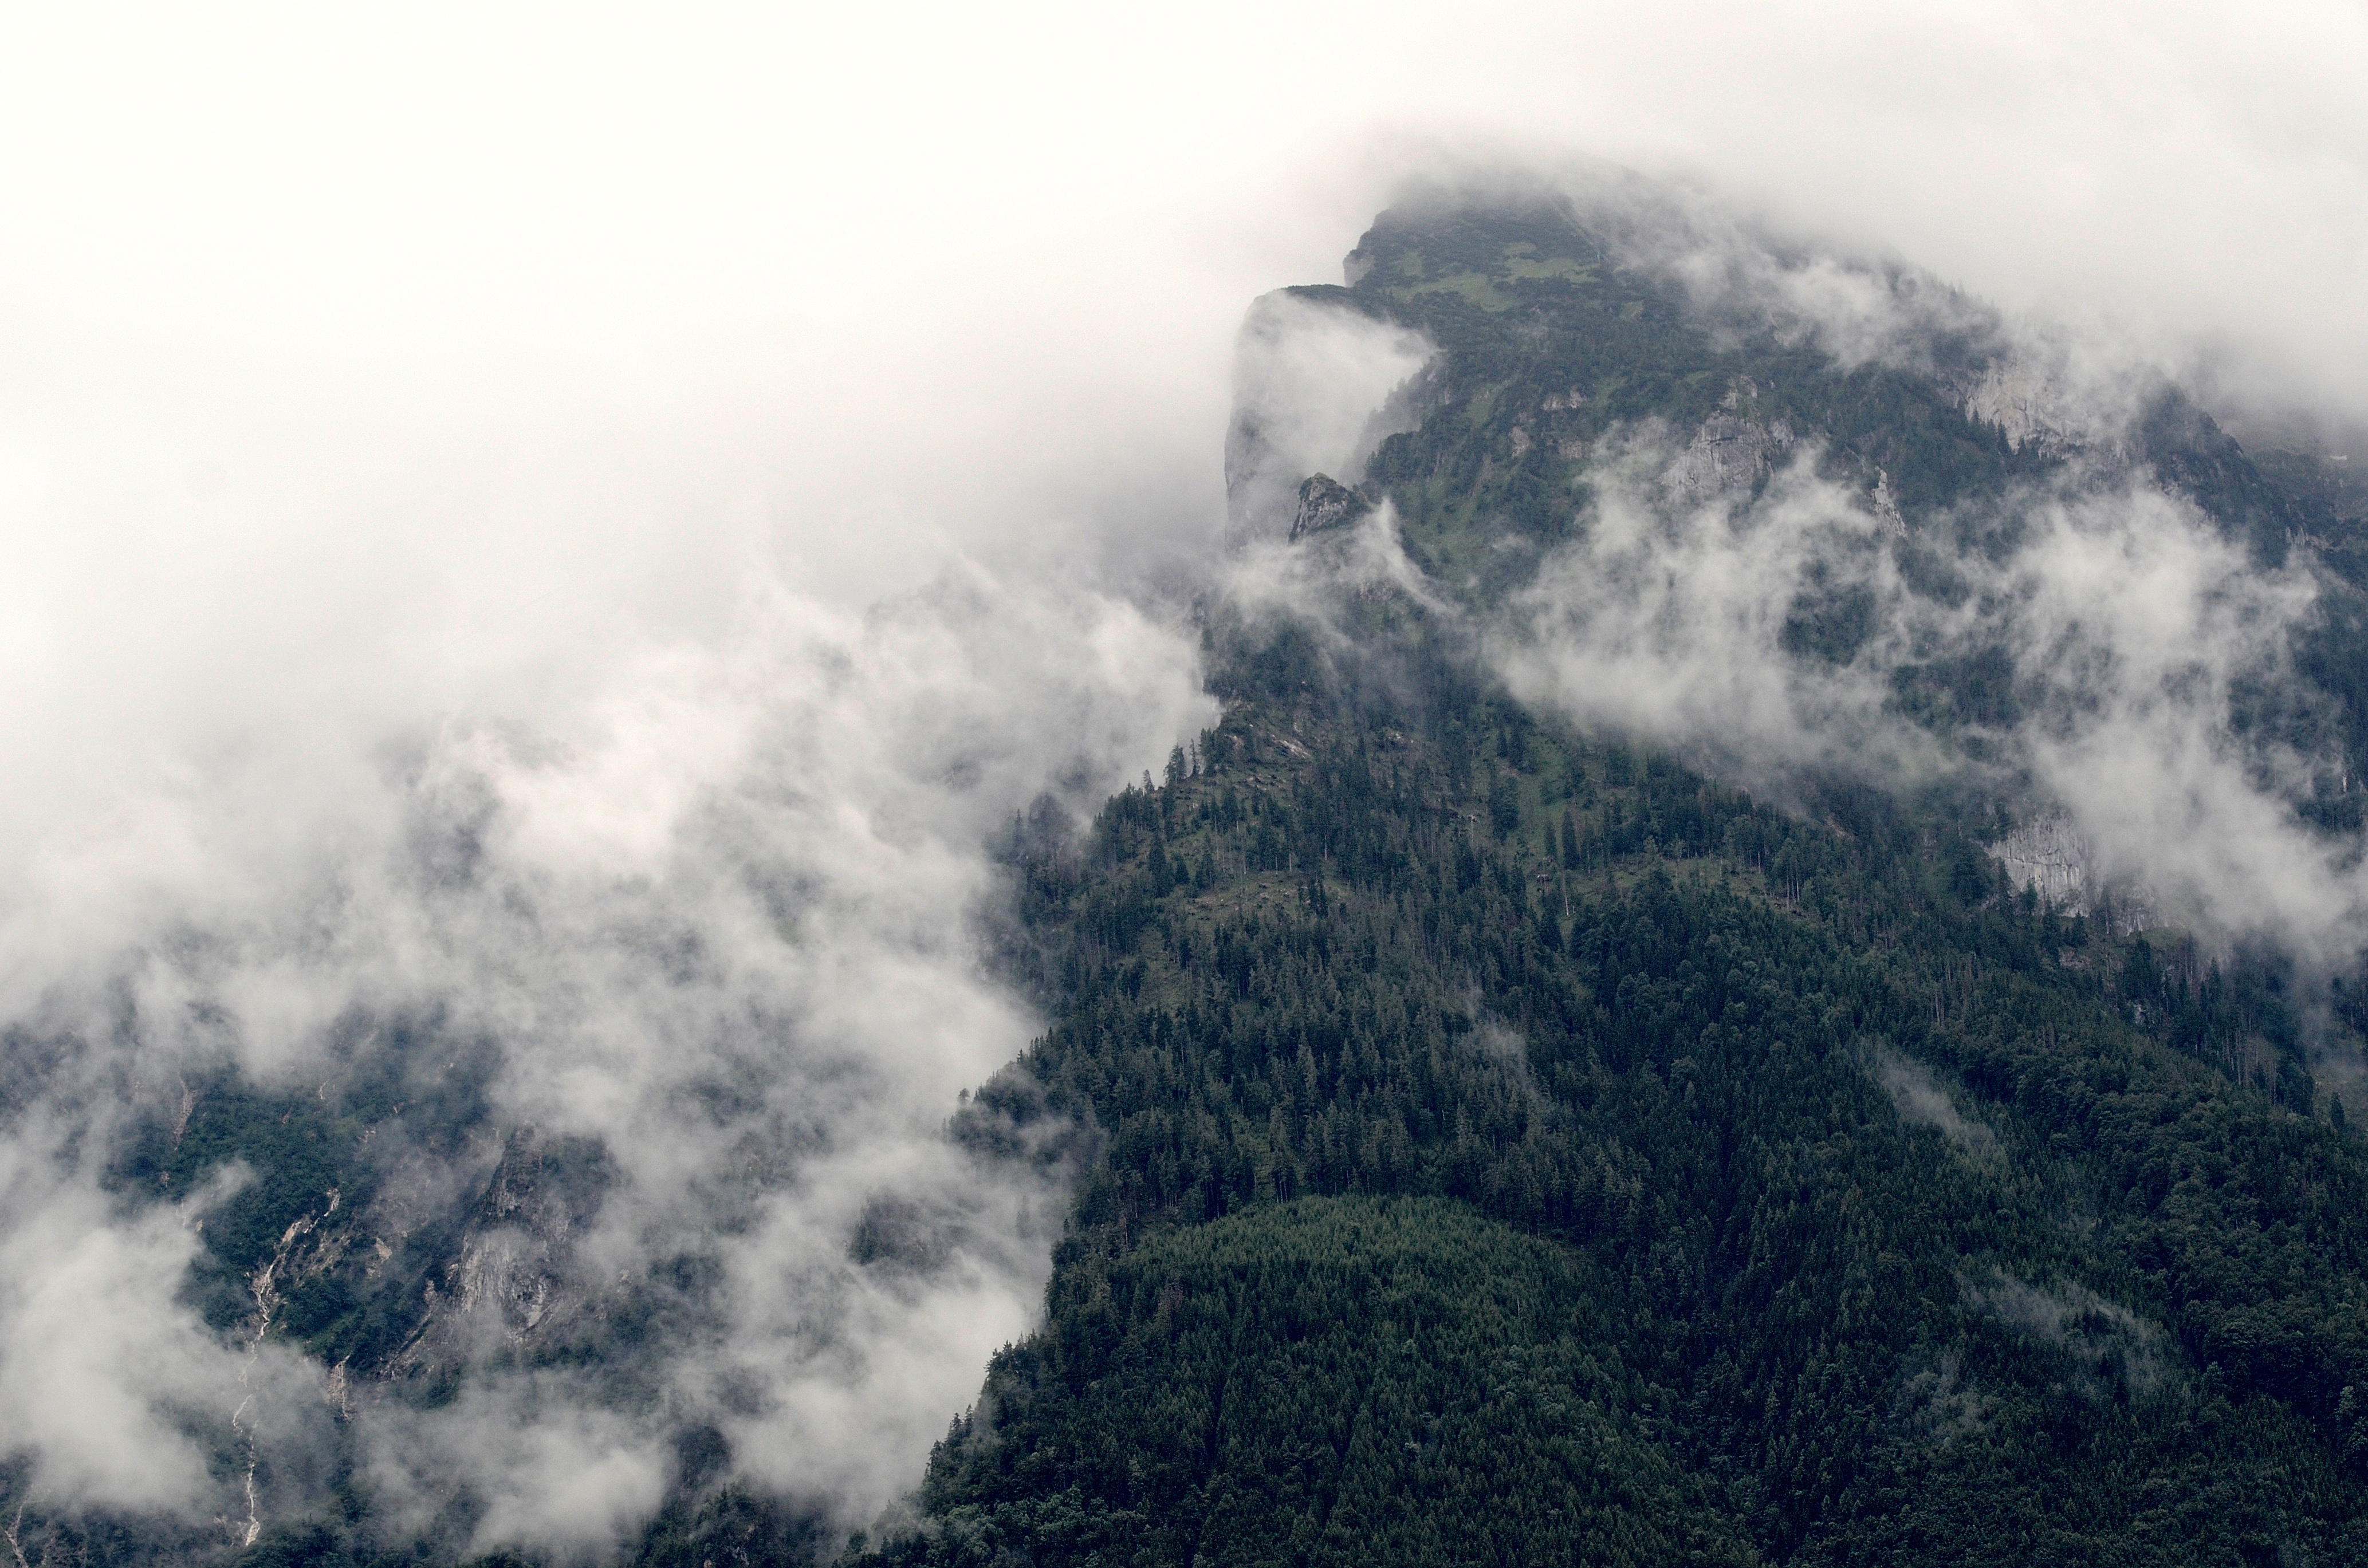
tree, nature, forest, mountain, snow, cloud, sky, fog, mist, sunlight, morning, hill, atmosphere, mountain range, weather, haze, monochrome, summit, meteorological phenomenon, atmospheric phenomenon, atmosphere of earth, mountainous landforms, geological phenomenon